Wilburn C. Campbell

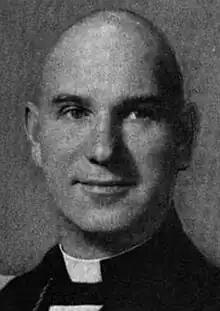

Wilburn Camrock Campbell (November 8, 1910 - July 29, 1997) became the fourth Bishop of West Virginia in the Episcopal Church in the United States, after working with Bishop Robert E.L. Strider as coadjutor for five years.